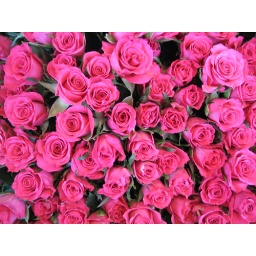
pink roses in belgium